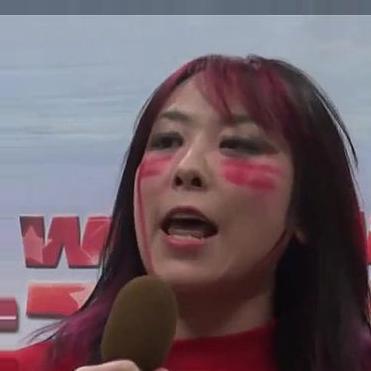
Age: 27